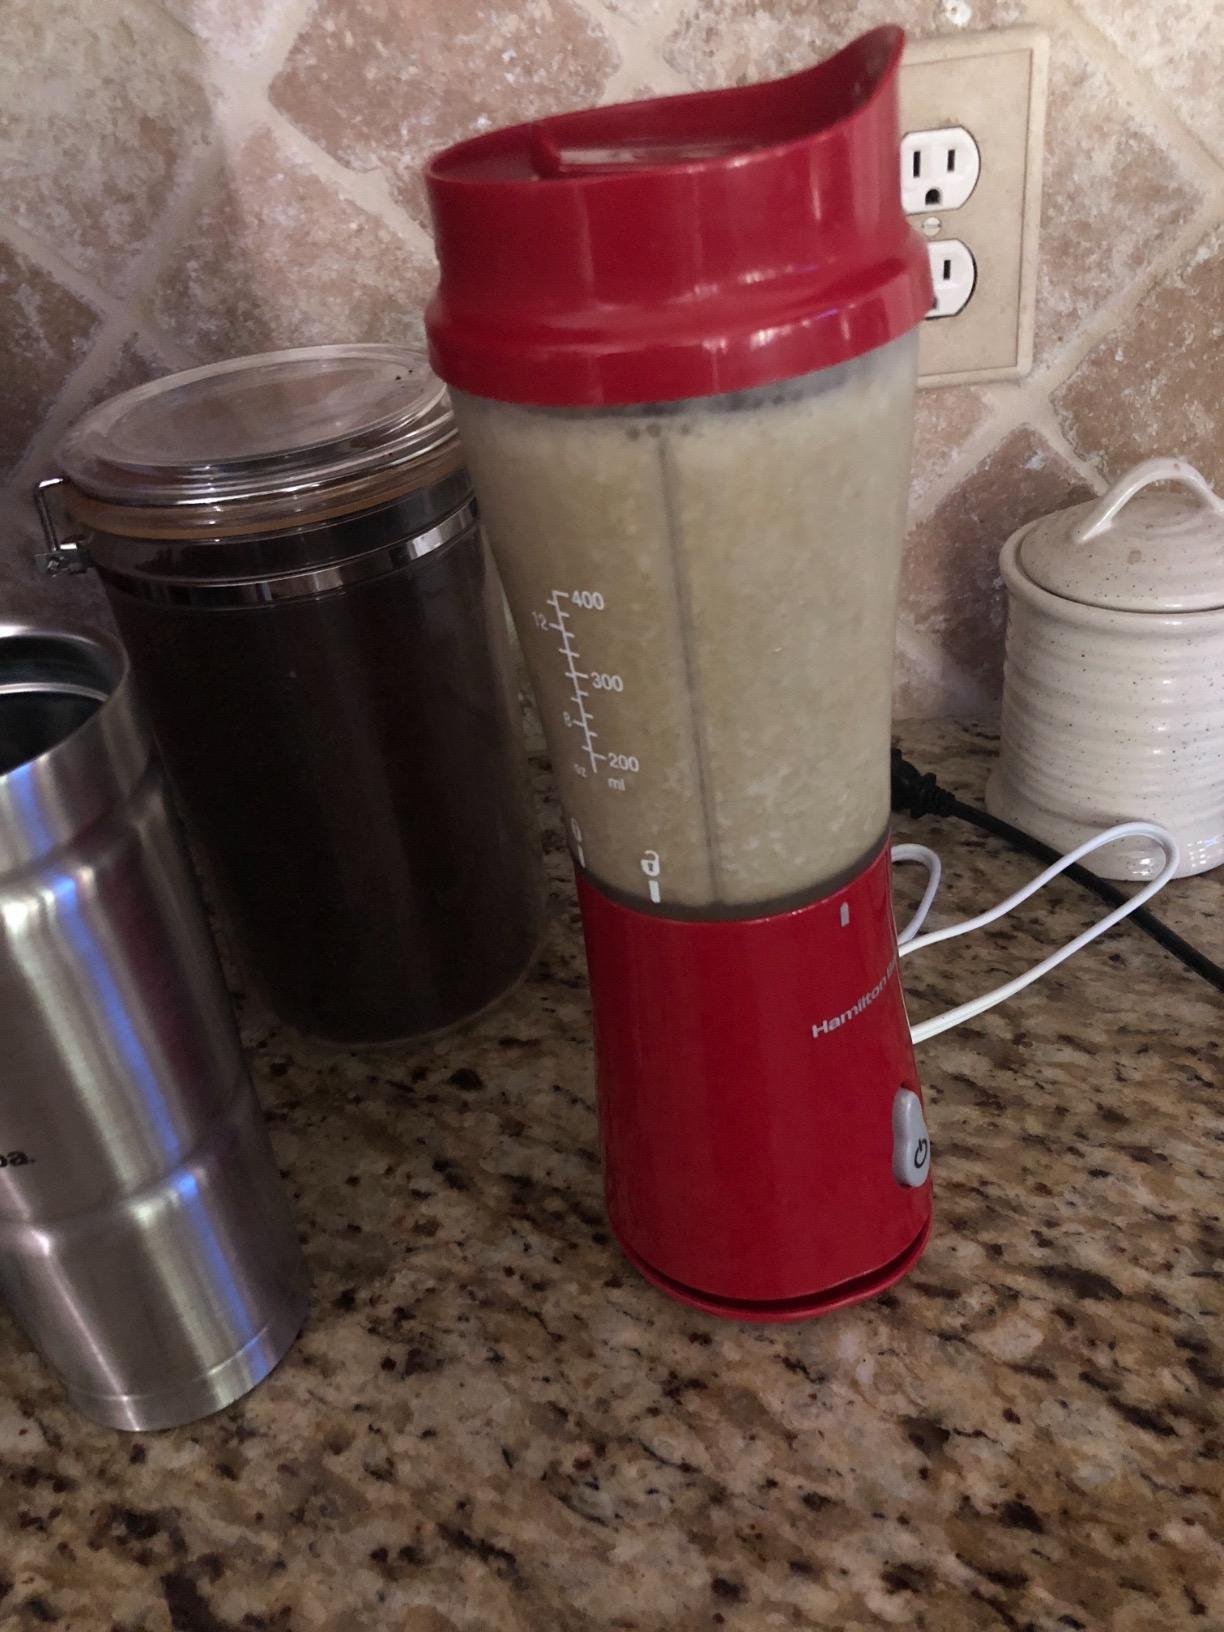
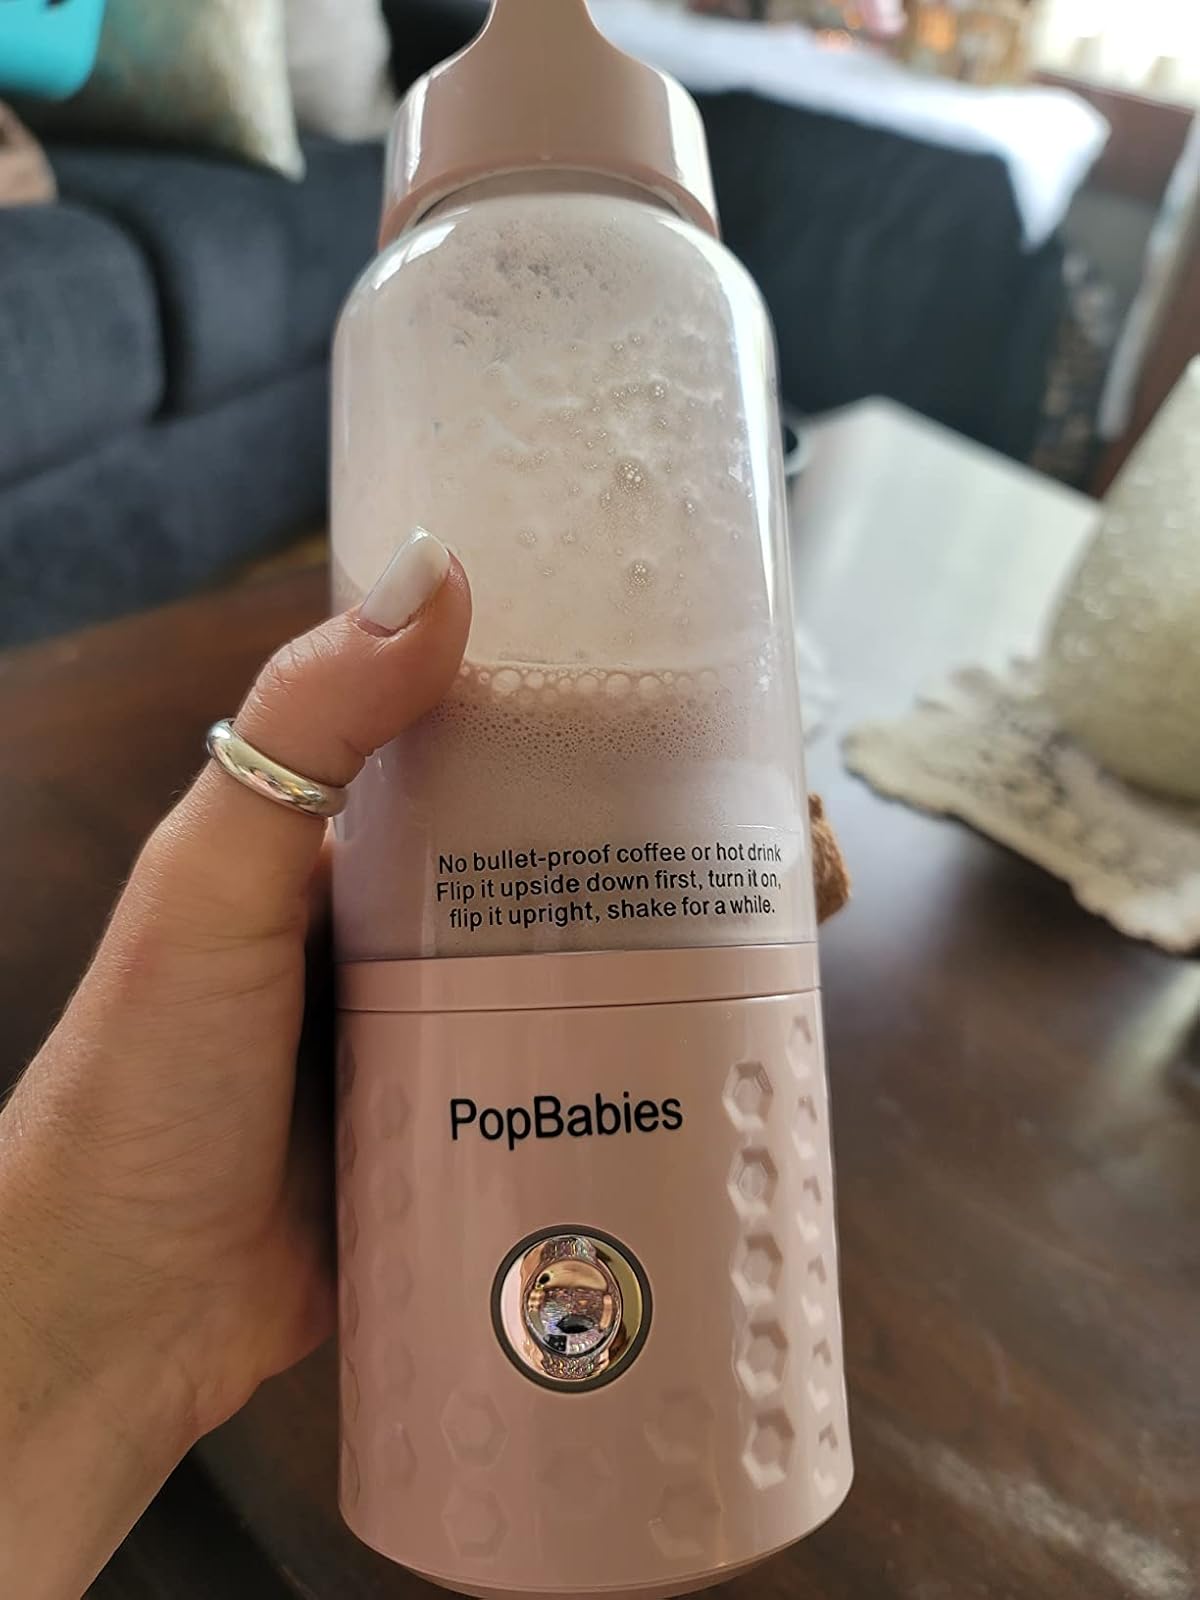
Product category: items_blender
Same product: no